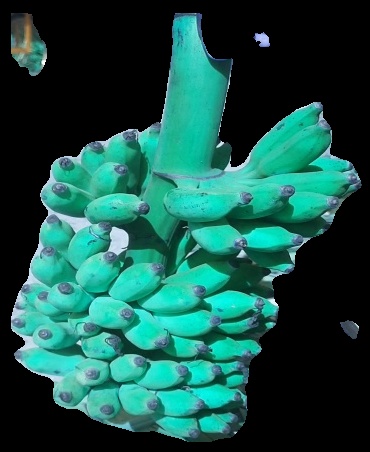
Variety: elakki-bale
Grade: grade3